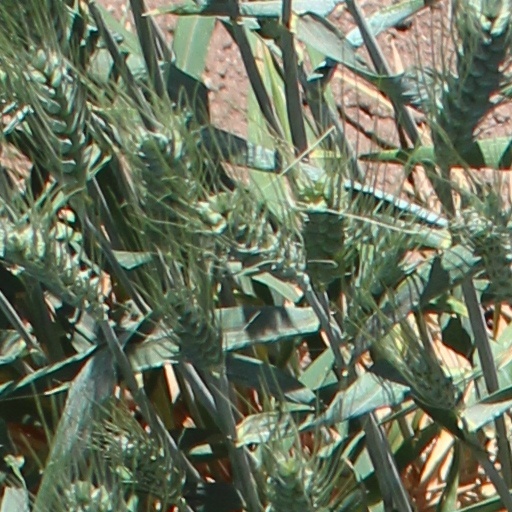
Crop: wheat